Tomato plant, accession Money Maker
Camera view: vertical (180 deg); turntable rotation: 300 degrees
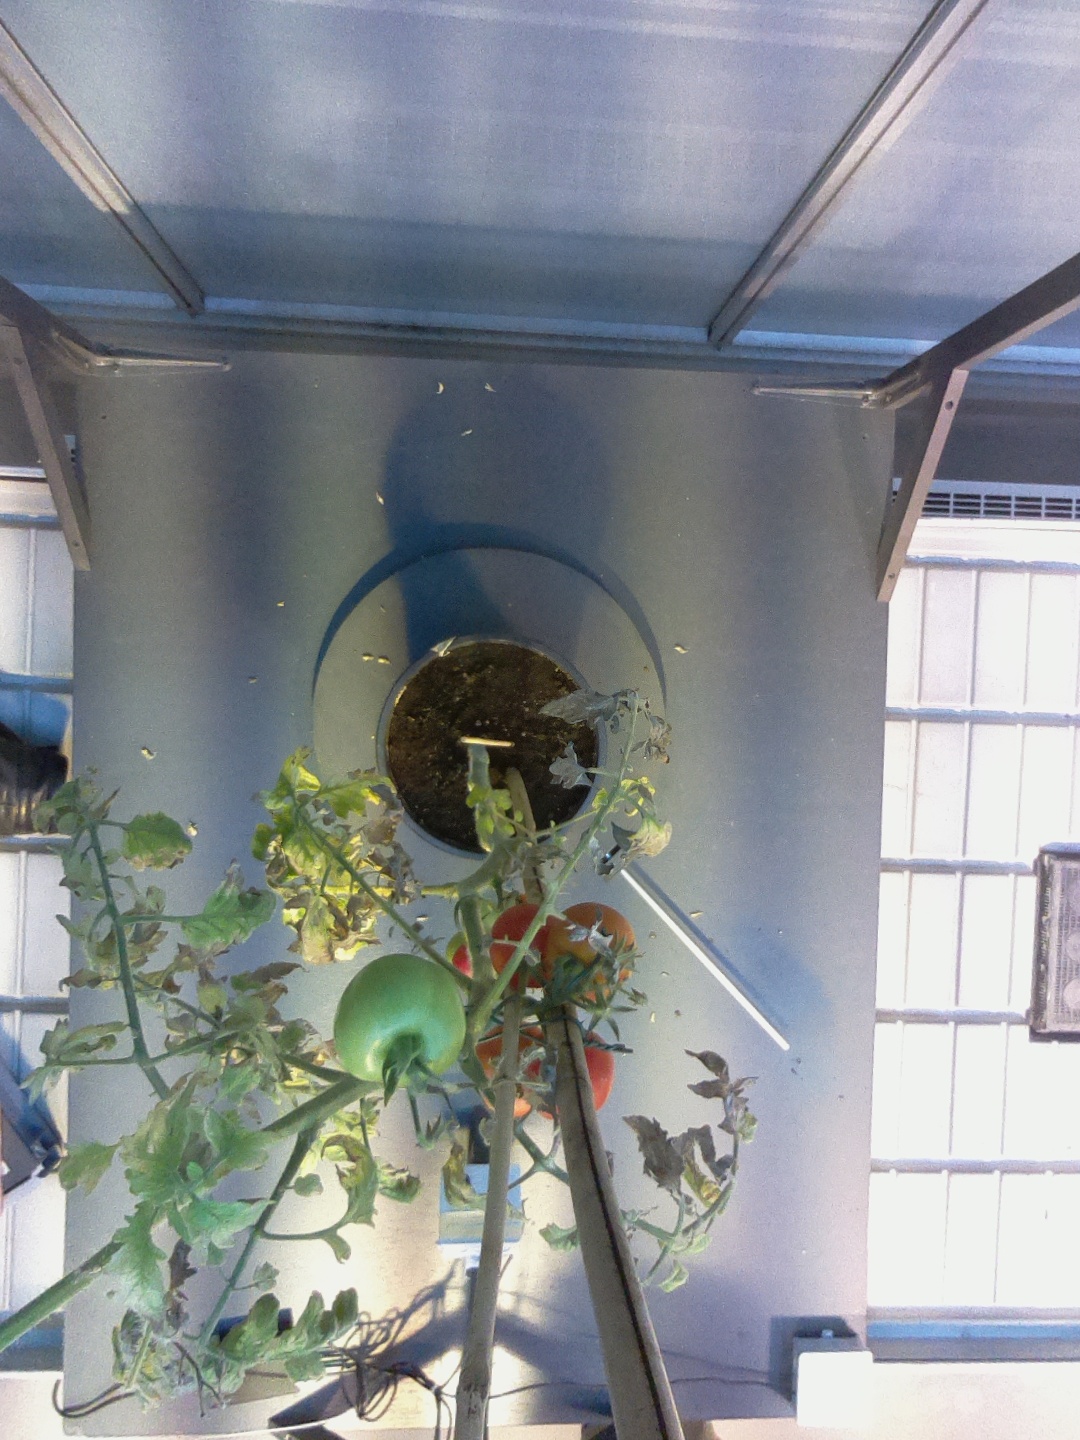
BBCH growth stage 89: 90%-100% of fruits show typical fully ripe color